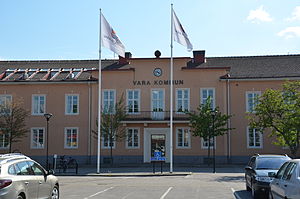
Vara kommun
Vara kommun er en svensk kommune. Hovedbyen er Vara.